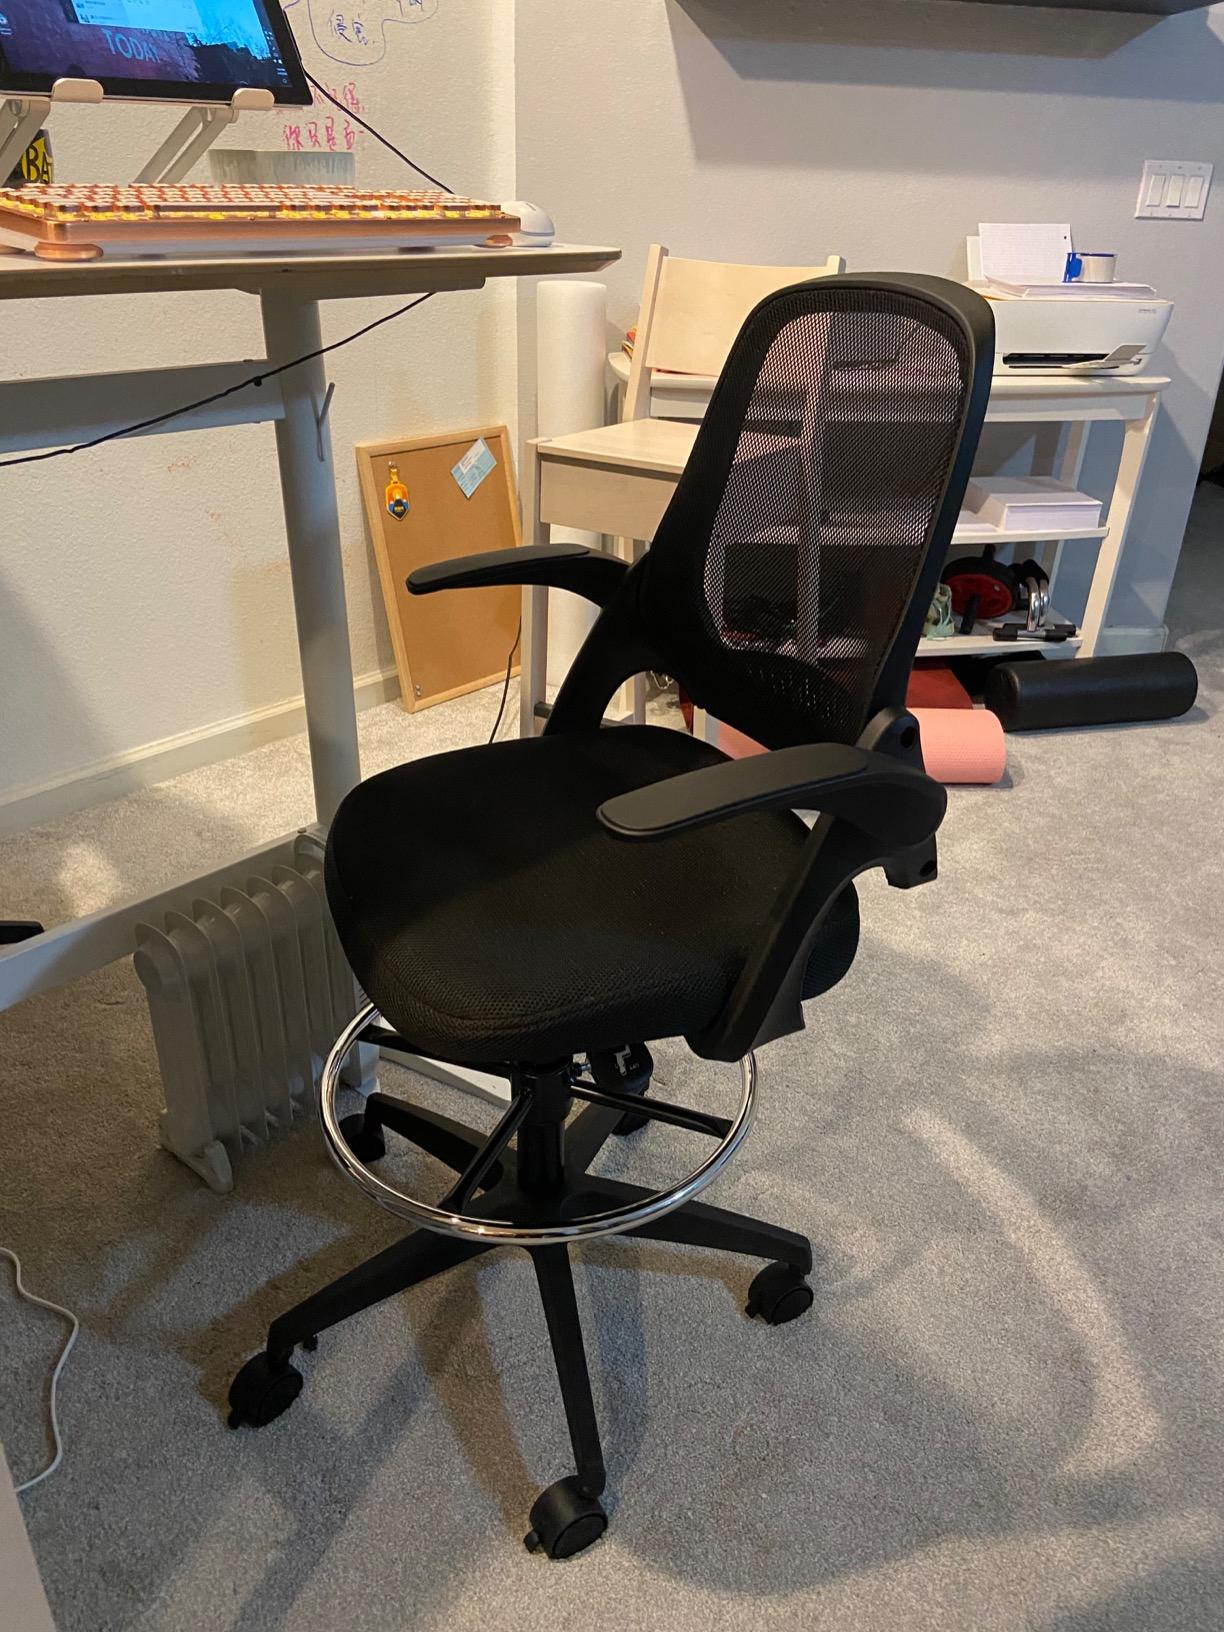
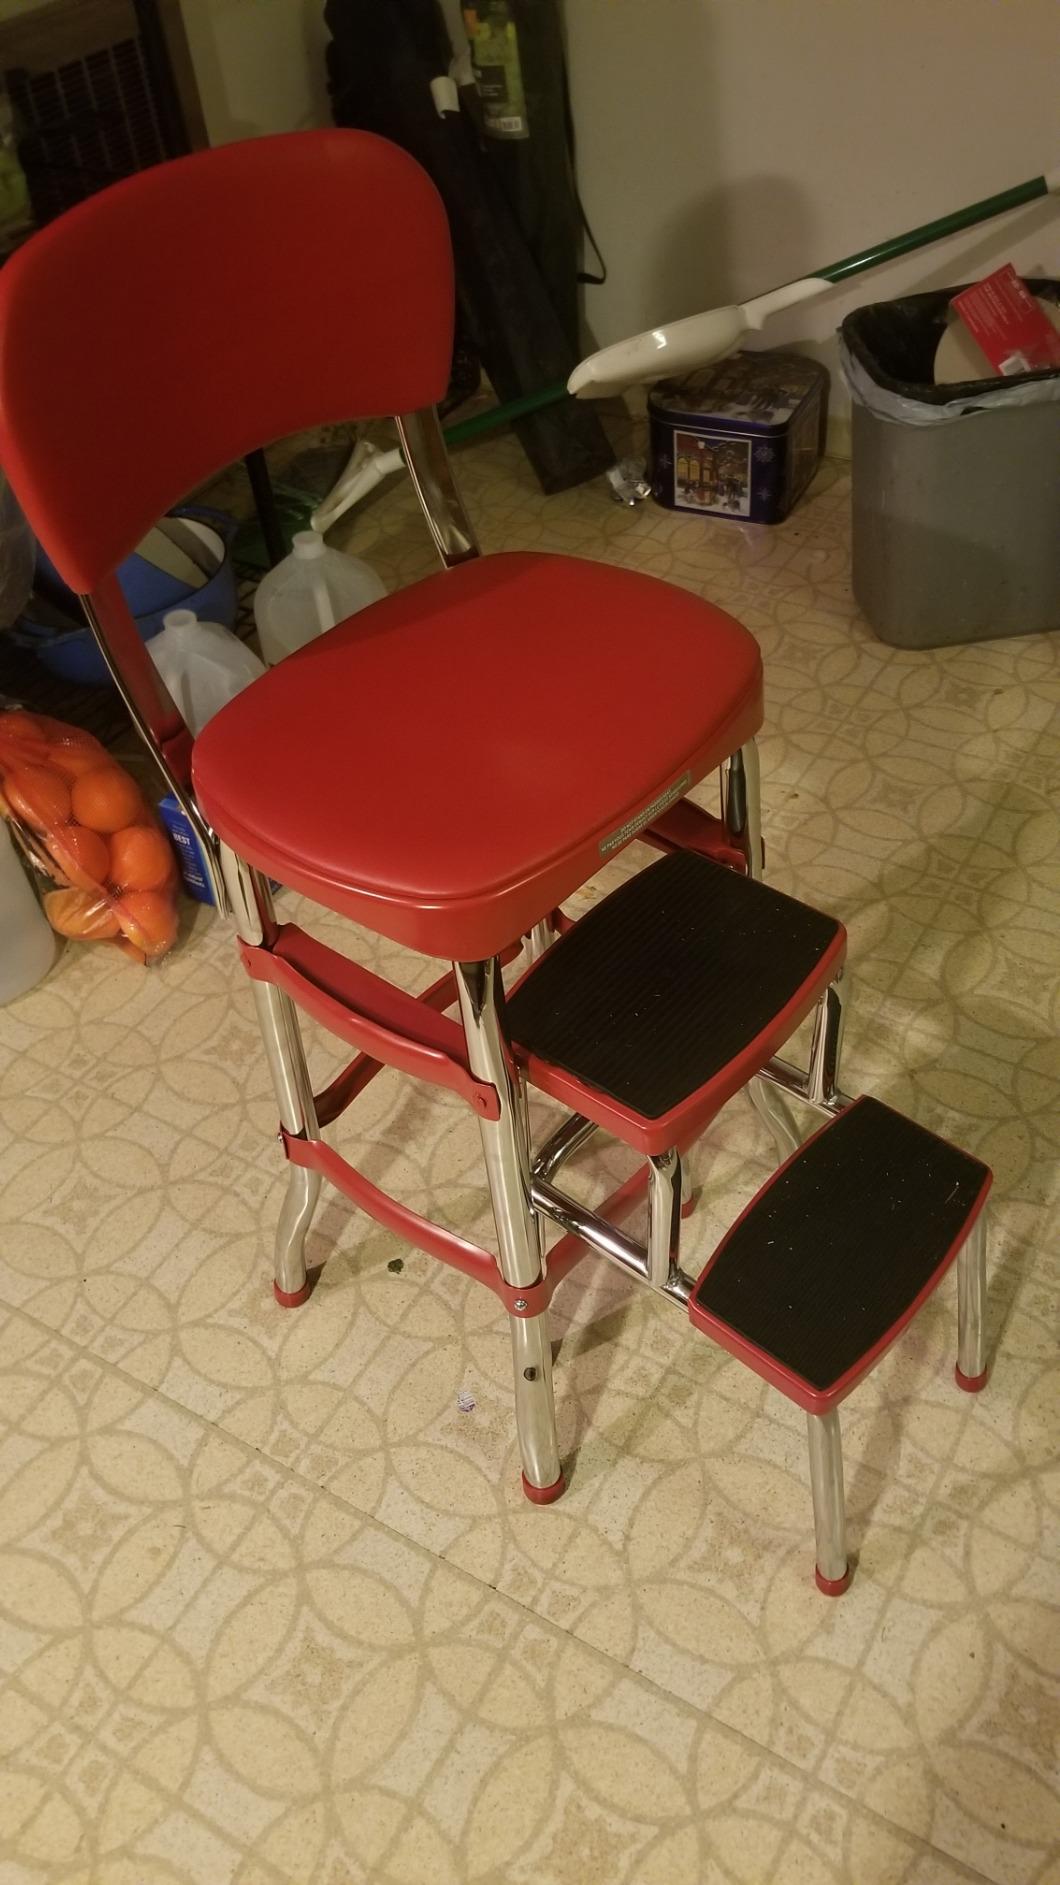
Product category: items_chair
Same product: no